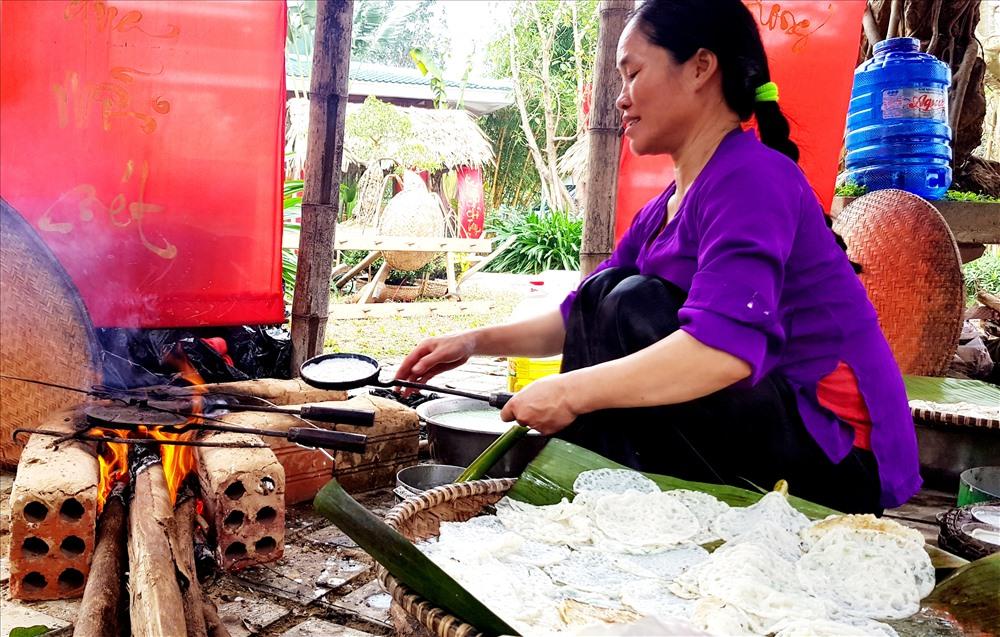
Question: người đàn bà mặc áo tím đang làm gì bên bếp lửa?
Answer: bà ấy đang đổ bánh